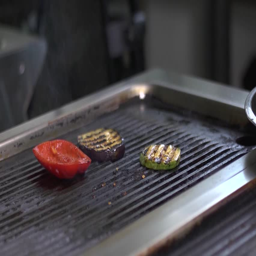
cooking vegetables on the grill